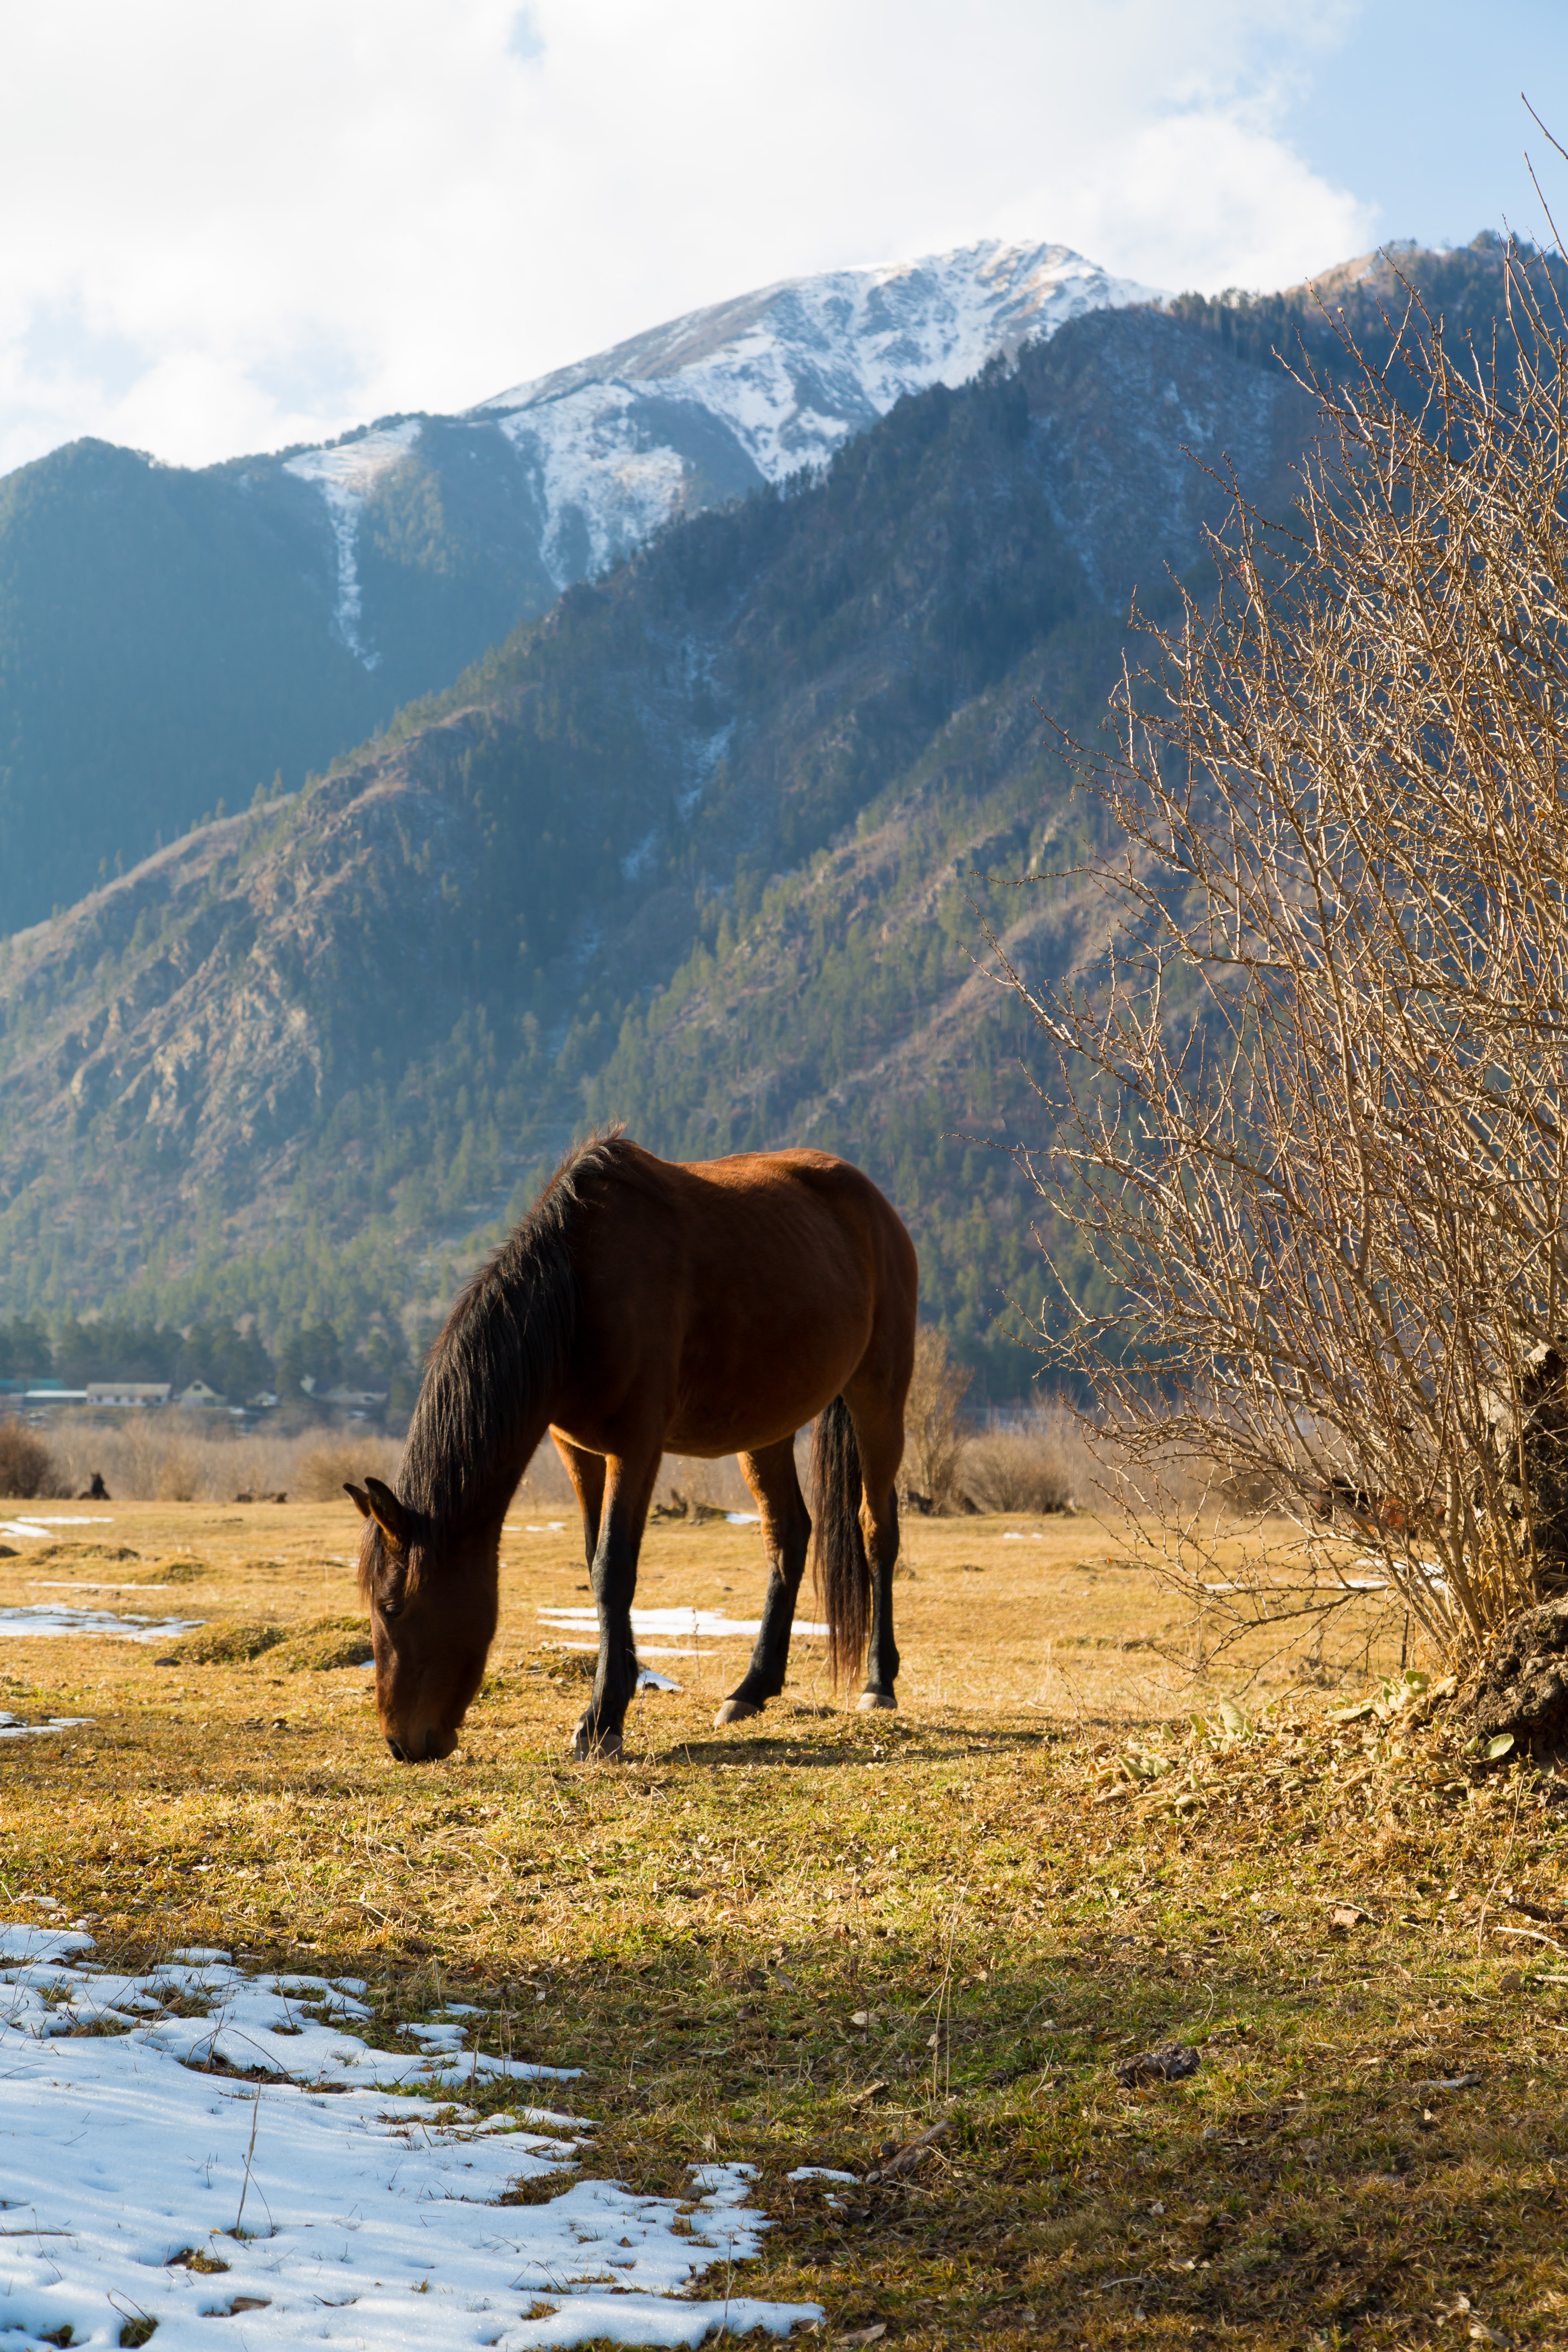
landscape, nature, wilderness, mountain, wildlife, pasture, grazing, horse, mammal, season, animals, natural environment, horse like mammal, mustang horse